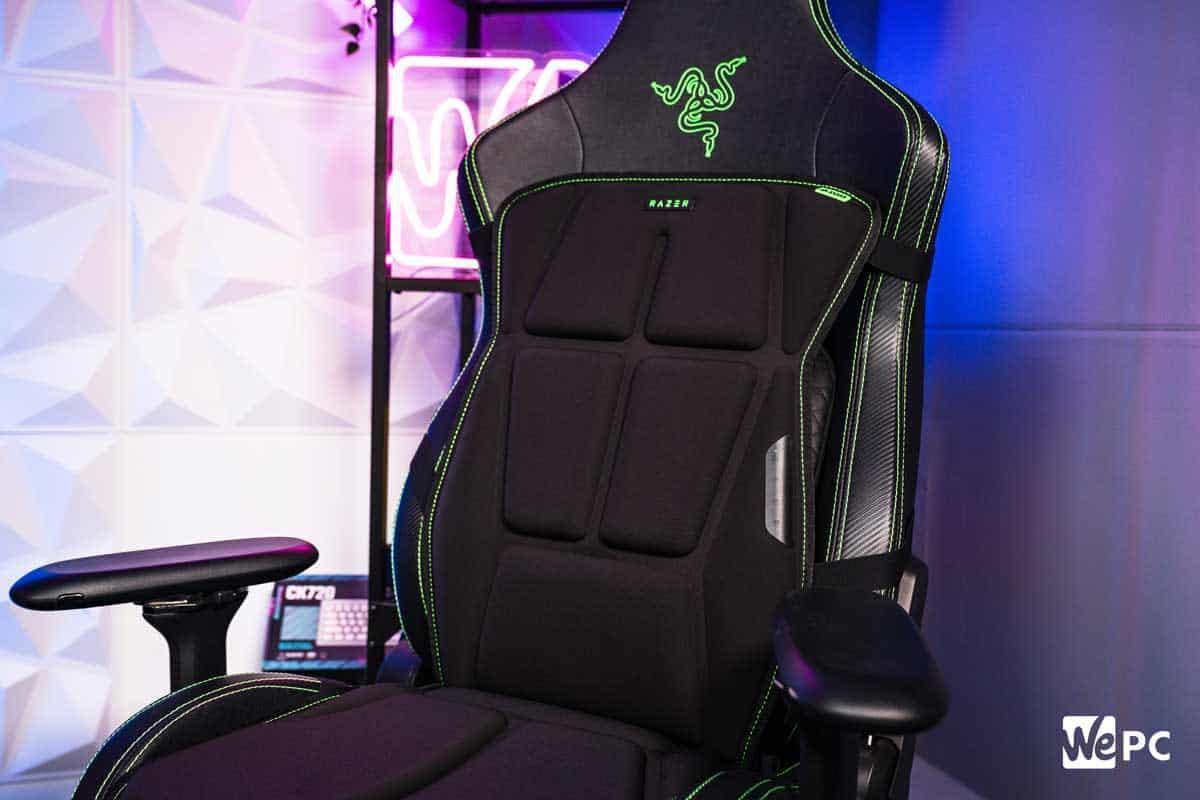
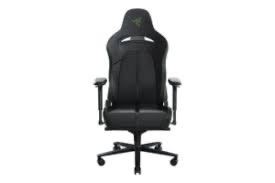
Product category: items_chair
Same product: no